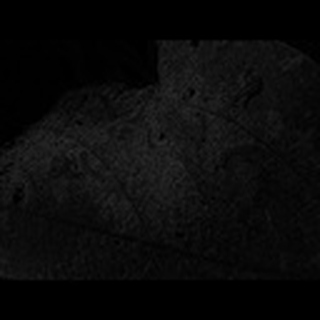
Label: cotton_army_worm